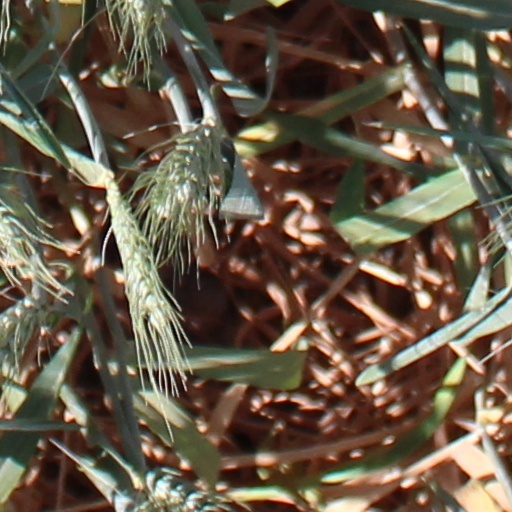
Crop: wheat